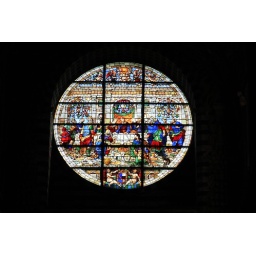
Siena - Stained glass window in the Cattedrale di Santa Maria Assunta